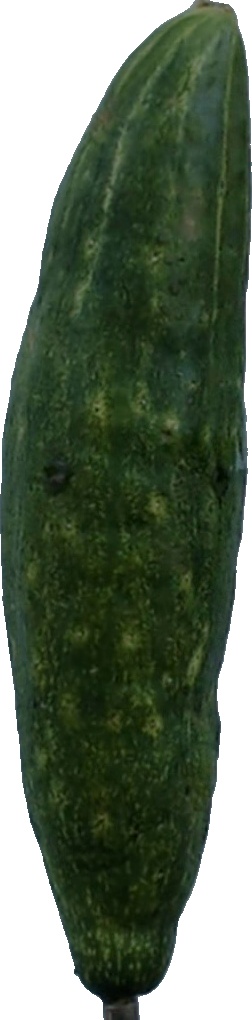
Label: cucumber_3